Beocenter 9500

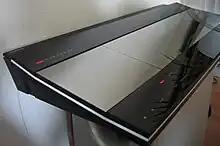
BeoCenter9500

The BeoCenter 9500 was introduced in 1989 as the successor to the BeoCenter 9000 and sold until 1994 when it was replaced by its successor the BeoCenter 9300.